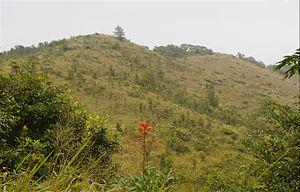
Grassy Hill est une montagne de Hong Kong située à proximité du col Lead Mine dans la partie centrale des Nouveaux Territoires et au sein du parc rural de Shing Mun. Culminant à une altitude de 646 mètres, elle forme une frontière naturelle entre les districts de Tsuen Wan, de Sha Tin et de Tai Po. La montagne est équipée d'un poste de triangulation, numérotée 506, relevant de la topographie du ministère des Terres de Hong Kong. Au nord-est du sommet se trouve la réserve naturelle de Tai Po Kau, et au sud-ouest le réservoir Shing Mun. La section nᵒ 7 du sentier MacLehose passe par le Grassy Hill, ainsi qu'une route qui se dirige au sud vers le Needle Hill.